Wilfrid Laurier

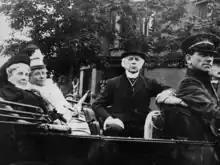
Laurier (middle) on a chauffeur-driven automobile

As a member of Parliament (MP), Laurier's first mission was to build prominence by giving speeches in the House of Commons. He gained considerable attention when he delivered a speech on political liberalism on June 26, 1877, in front of about 2,000 people. He stated, "Liberal Catholicism is not political liberalism" and that the Liberal Party is not "a party composed of men holding perverse doctrines, with a dangerous tendency, and knowingly and deliberately progressing towards revolution." He also stated, "The policy of the Liberal party is to protect [our] institutions, to defend them and spread them, and, under the sway of those institutions, to develop the country’s latent resources. That is the policy of the Liberal party and it has no other." The speech helped Laurier become a leader of the Quebec wing of the Liberal Party.